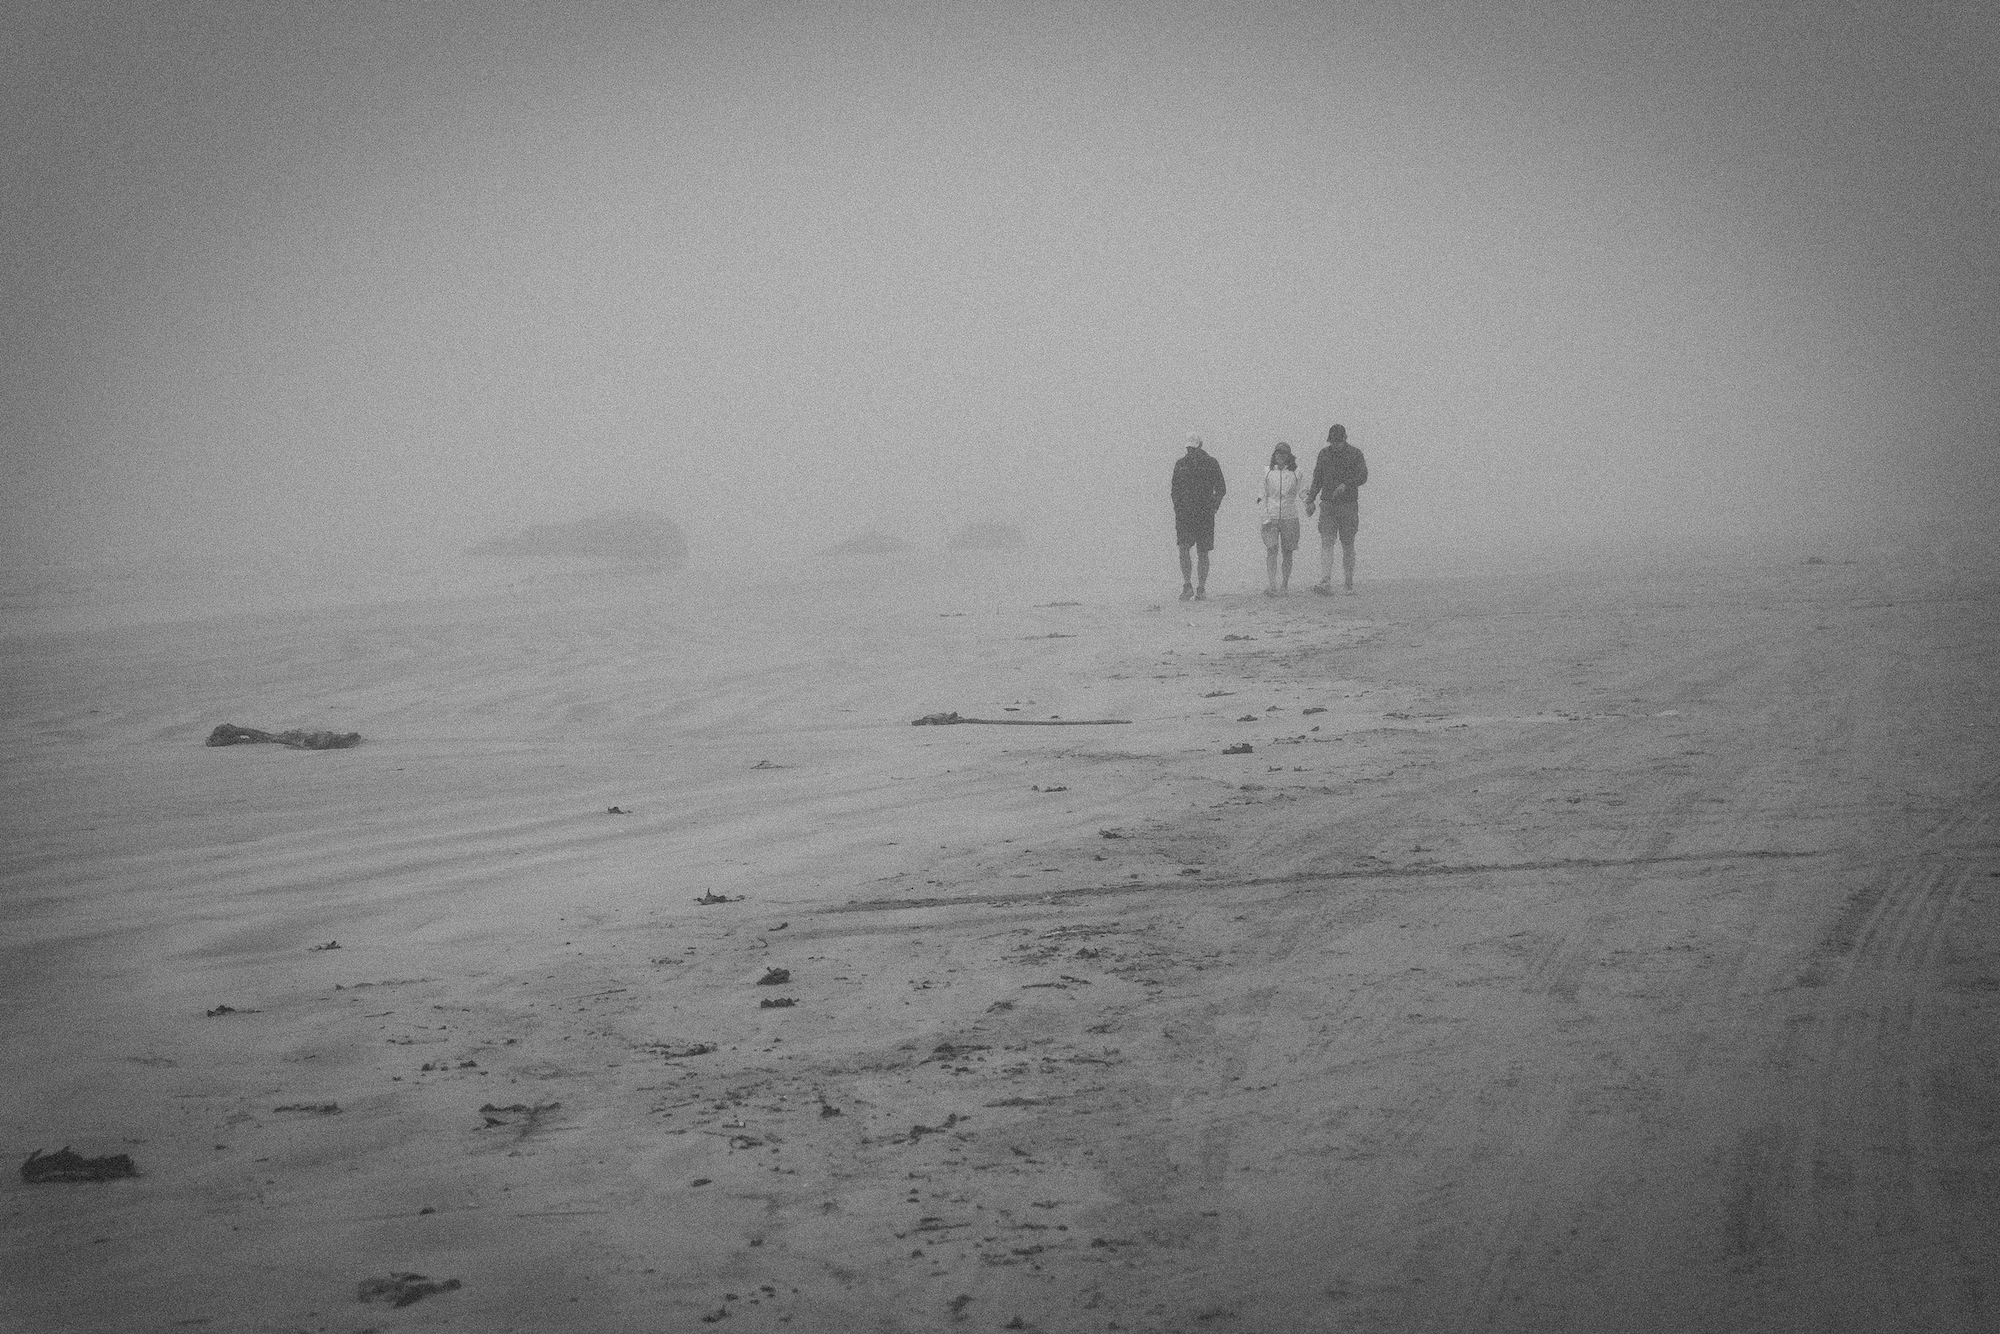
beach, sea, outdoor, ocean, snow, winter, black and white, people, fog, mist, white, street, photography, morning, wave, photo, fujifilm, weather, contrast, monochrome, rocks, outdoors, streetphotography, flickr, bw, blackandwhite, blackwhite, grey, strand, minimalism, passion, schwarzweiss, blizzard, minimal, fuji, southafrica, shades, strasenfotografie, streetlife, freezing, fujifilmxt10, paternoster, shadesofgrey, picoftheday, monochrome photography, atmospheric phenomenon